Thomas Savage, 3rd Earl Rivers

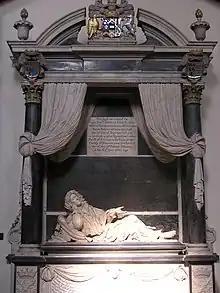
Tomb of Thomas Savage, 3rd Earl Rivers

Major General Thomas Savage, 3rd Earl Rivers ( – 14 September 1694) was an English nobleman and soldier.